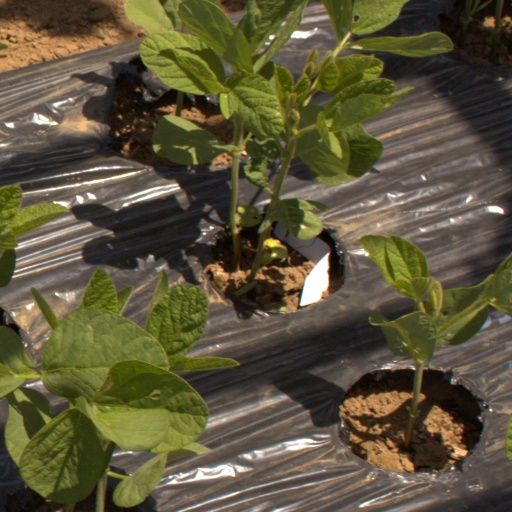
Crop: Jerusalem artichoke